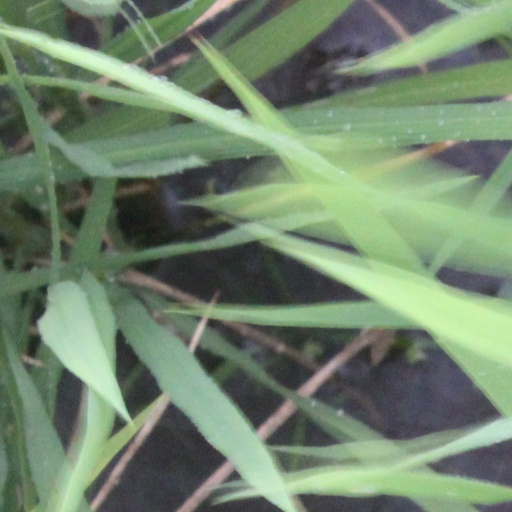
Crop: rice